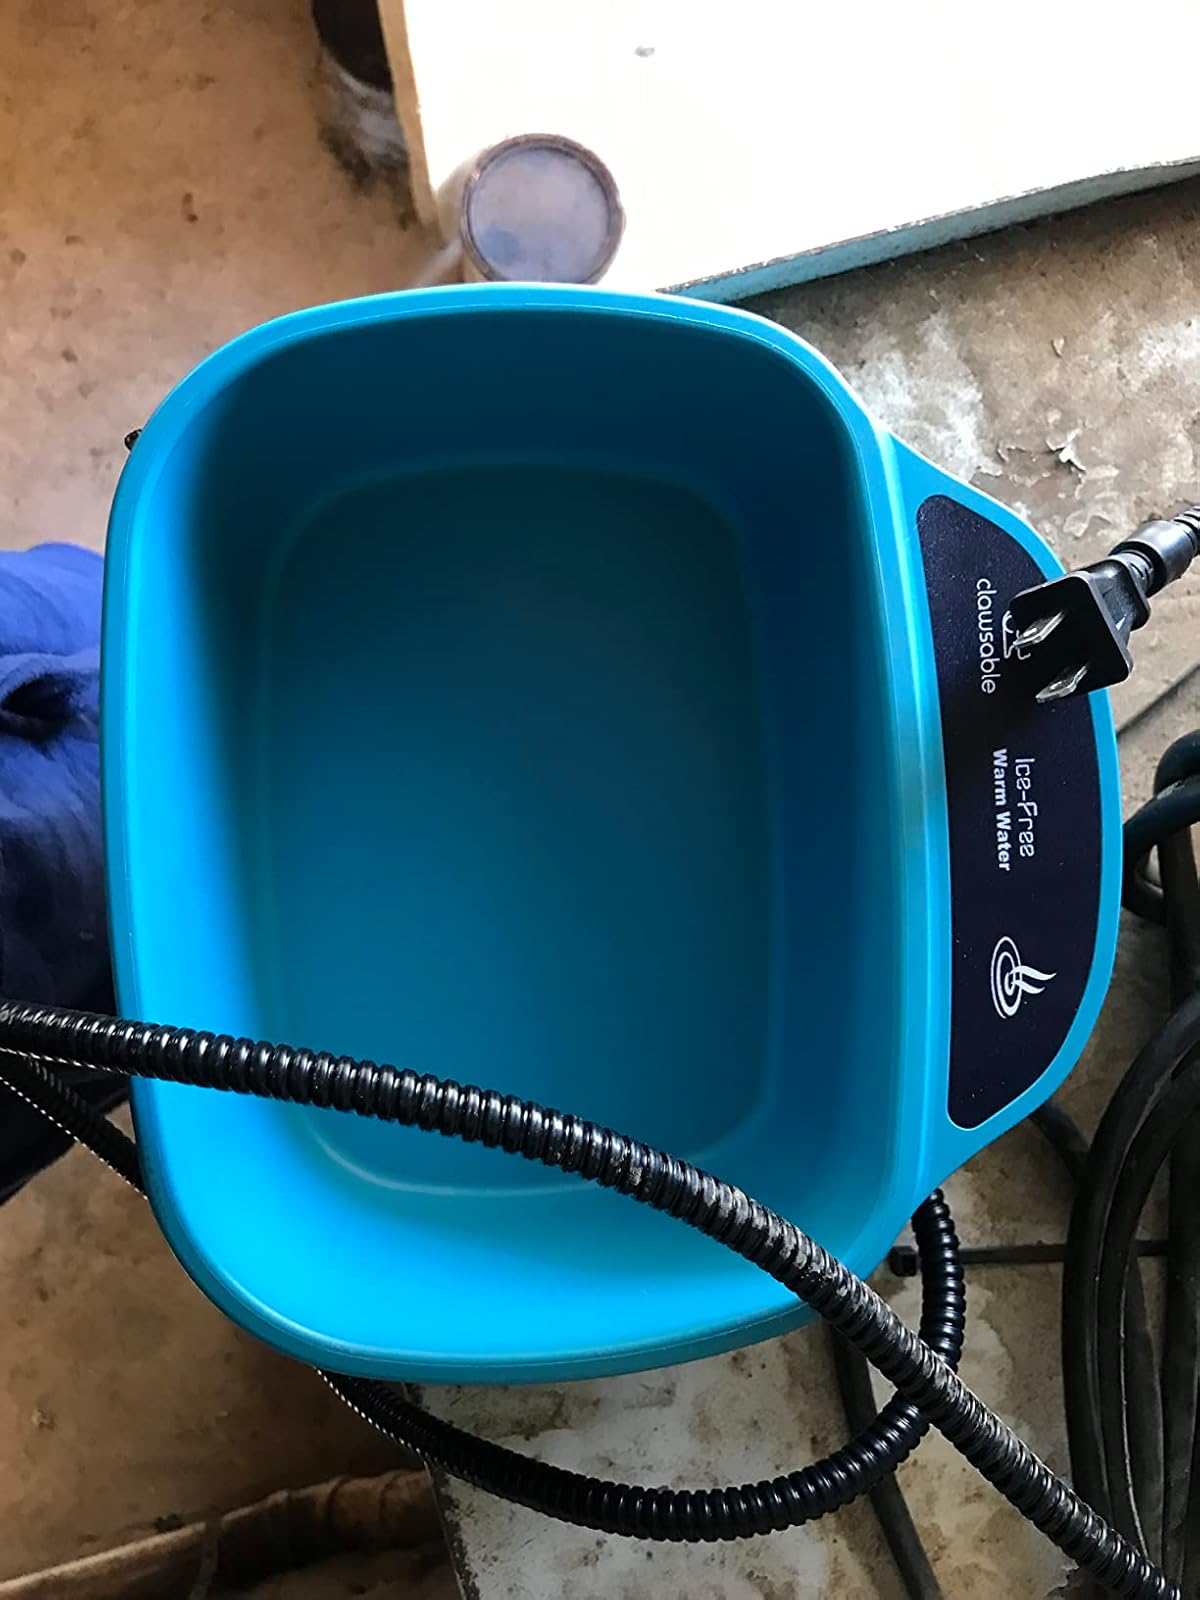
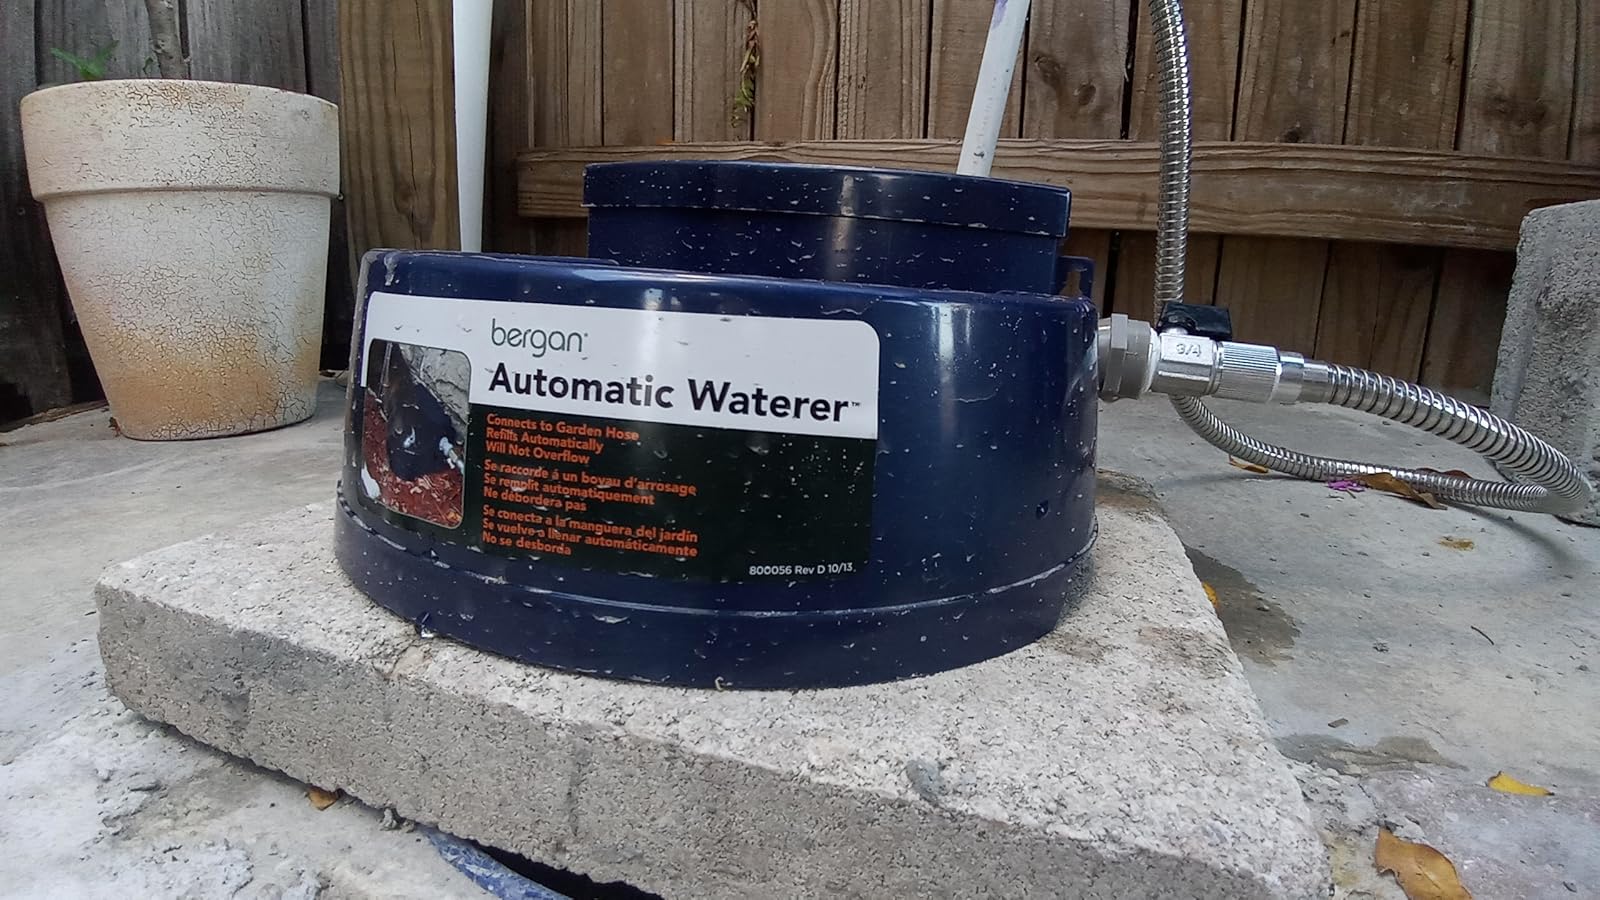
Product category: items_bowl
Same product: no